Richard III of England

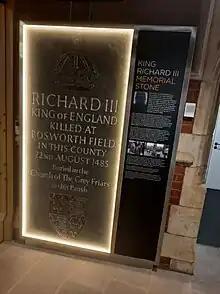
The ledger stone memorial from Leicester Cathedral now resides in the King Richard III Visitor Centre.

On 12 September, it was announced that the skeleton might be that of Richard III. Several reasons were given: the body was of an adult male; it was buried beneath the choir of the church; and there was severe scoliosis of the spine, possibly making one shoulder higher than the other. There was also what appeared to be an arrowhead embedded in the spine; and there were perimortem injuries to the skull. These included a shallow orifice which was probably caused by a rondel dagger, and a scooping depression to the skull that was probably inflicted by a sword.